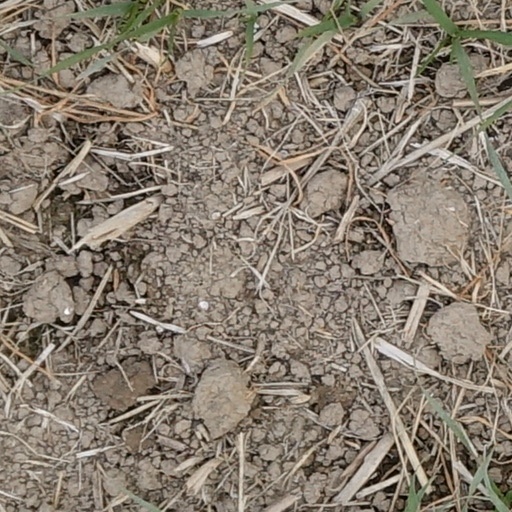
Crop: wheat